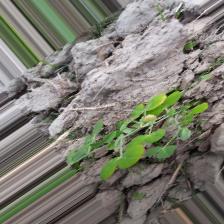
Label: Normal